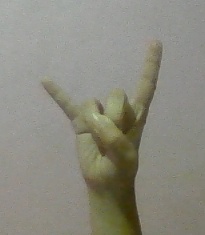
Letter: la